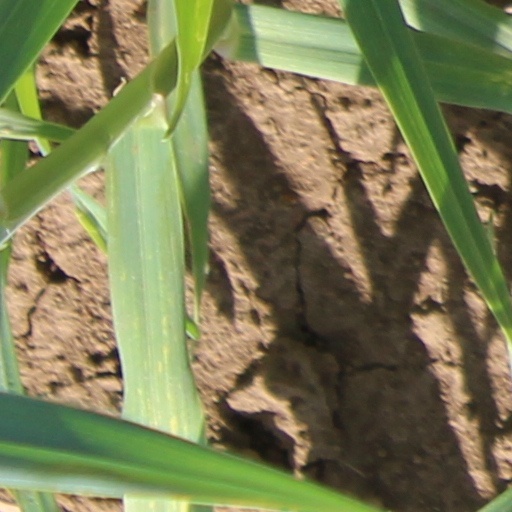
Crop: wheat